Kamran Mahmood

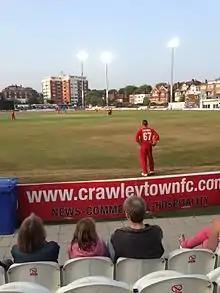
Mahmood fielding in July 2013

Kamran Tariq Mahmood (born 20 January 1993) is a Danish cricketer. He is a right-handed batsman who bowls right-arm fast-medium. He was born at Århus, Århus County.